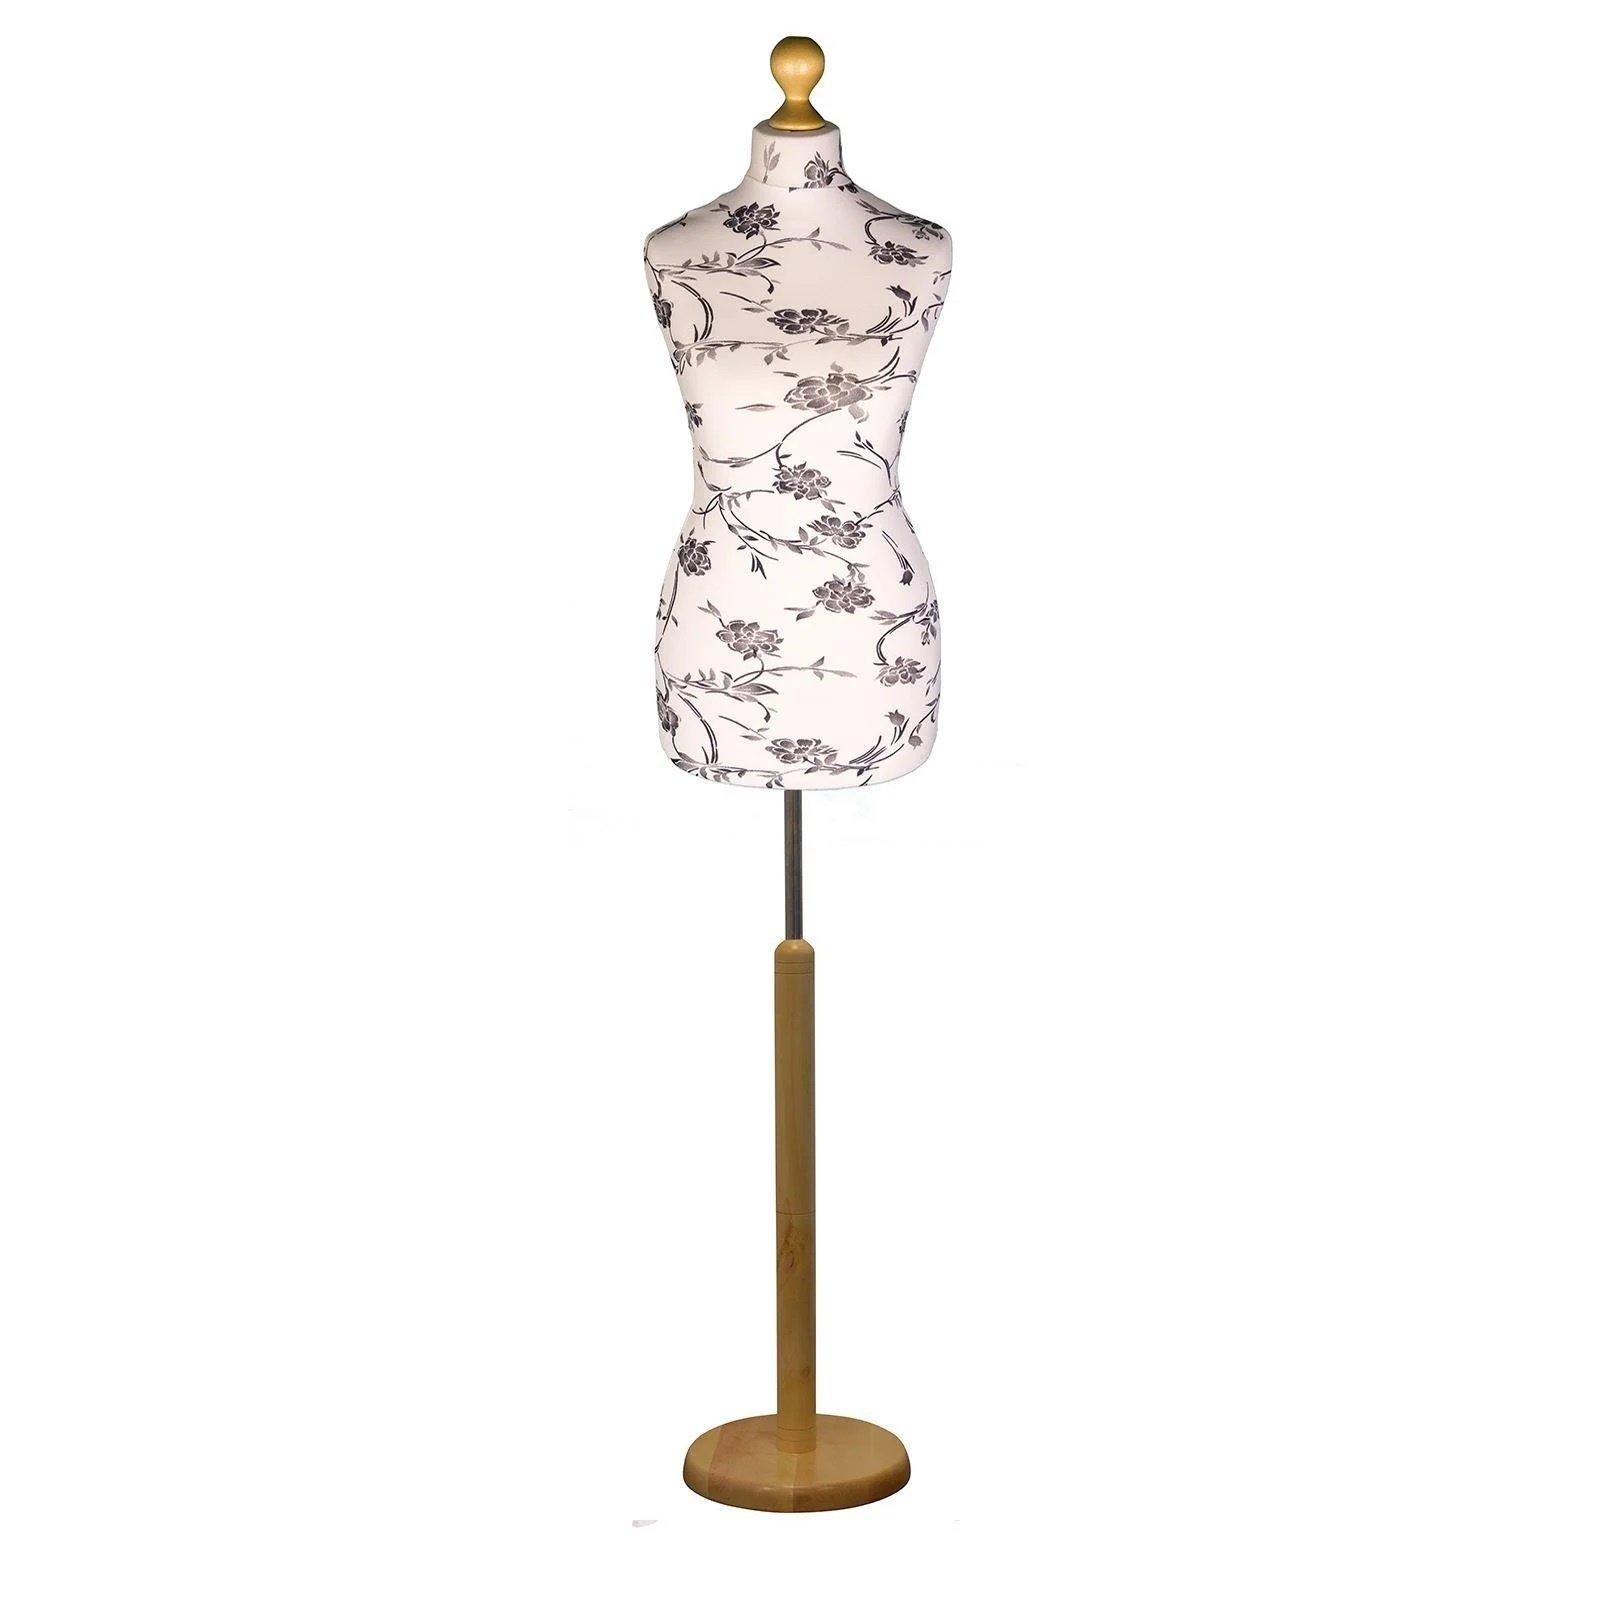
Female Dressmakers Mannequin Black Floral with Light Wood Round Stand
Female Mannequin features an elegant black floral design on the torso, adding a touch of sophistication to any workspace or boutique display It is paired with a sturdy Light wooden round stand that ensures excellent stability during use. Crafted from lightweight polystyrene, the Mannequin Black Floral with Light Wood Round Stand mannequin offers a smooth, pinnable surface ideal for tailoring, pinning, and draping fabric with ease. Key Features: 1. Elegant Floral Design: This Female Dressmaker Dummy Features a stylish black floral pattern on the torso. 2. Sturdy Wood Base: This Female Dressmaker Dummy paired with Light wooden round stand for stability. 3. Material: This Female Dressmaker Dummy is made from lightweight polystyrene with an easily pinnable surface. 4. Versatile Use: This Tailors Dummy Ideal for tailoring, draping, and garment display. 5. Pinnable Surface: These Tailors Dummy allows for easy pinning and adjustments of fabric. 6. Adjustable Height: Often features height adjustment for varied needs. Standard Female UK Size UK Size Torso Height Bust Waist Hip 6/8 71 cm 79 cm 64 cm 88 cm 8/10 72 cm 87 cm 70 cm 94 cm 10/12 71 cm 92 cm 71 cm 97 cm 12/14 74 cm 97 cm 73 cm 102 cm 16/18 74 cm 104 cm 81 cm 103 cm 18/20 75 cm 109 cm 94 cm 116 cm
Brand: Display Geek
Category: Business & Industrial > Retail > Display Mannequins > Torso Display Mannequins